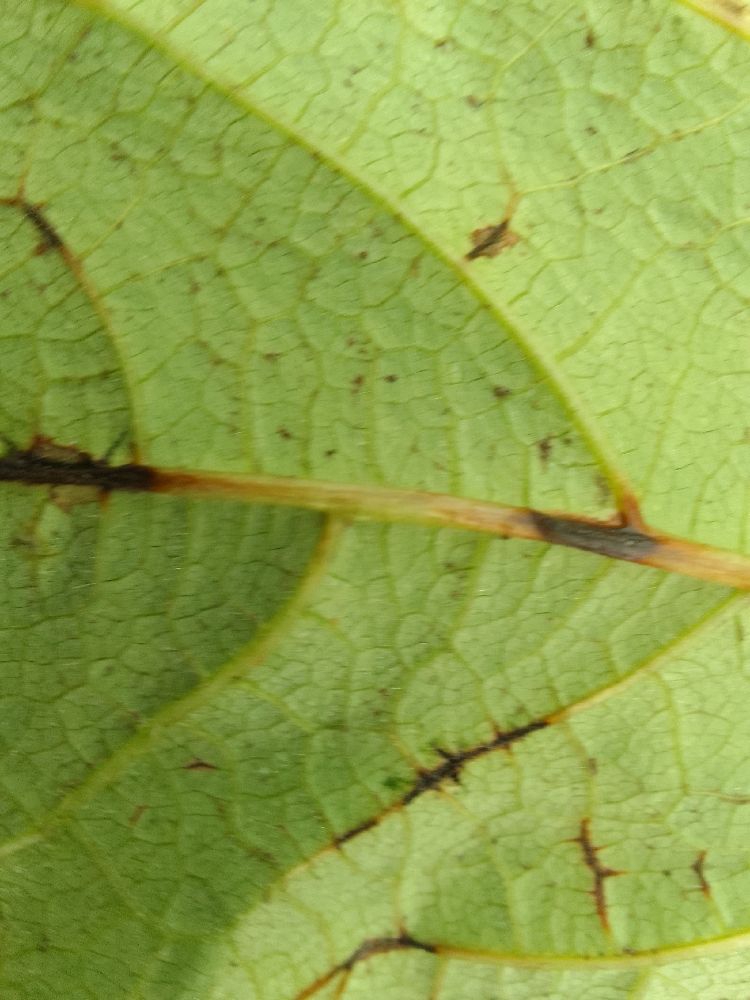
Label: anthracnose